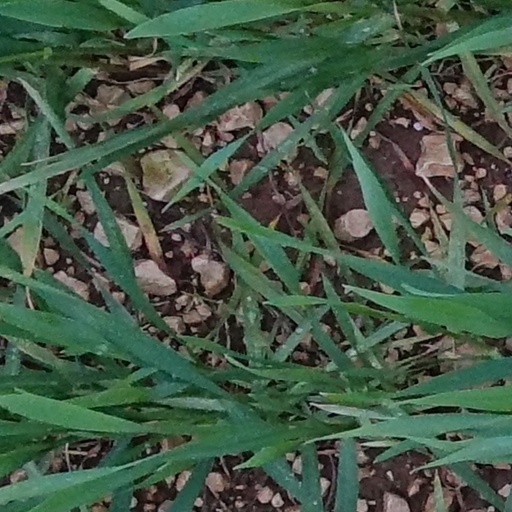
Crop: wheat